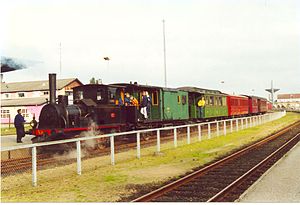
Danske privatbaner
Damplokomotivet Kjøge anskaffet til indvielsen af Østbanen i 1879.
De danske privatbaner, også kaldet lokalbaner, er et antal jernbaner der varetager lokaltrafik forskellige steder i Danmark. Privatbanerne er organiserede som private aktieselskaber, idet aktierne dog hovedsageligt ejes af de regionale trafikselskaber og forskellige kommuner. Pr. 2018 er der 13 danske privatbaner fordelt på 4 selskaber.